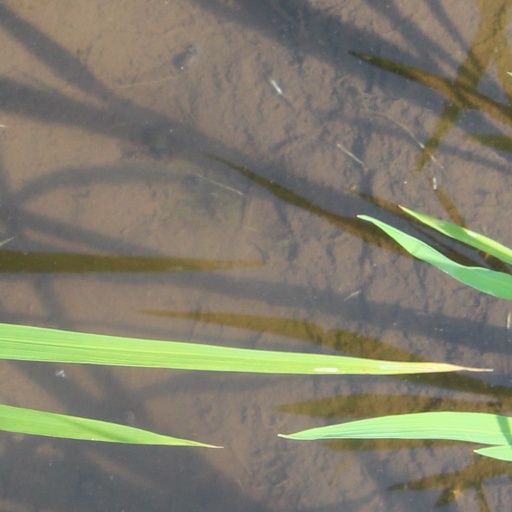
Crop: rice